Harris Health System

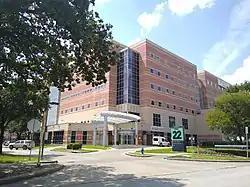
Ben Taub General Hospital

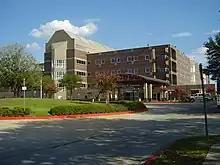
Lyndon B. Johnson General Hospital

Its two main hospitals serve approximately one million under-insured and uninsured people, nearly a quarter of the entire population of Harris County, the third most-populous county in the United States. Harris County includes Houston, the fourth largest city in the United States. Ben Taub General Hospital is a level I trauma center with 650 licensed beds. It is located in the Texas Medical Center, the largest medical complex in the world, and is staffed by faculty, residents, and students of Baylor College of Medicine.